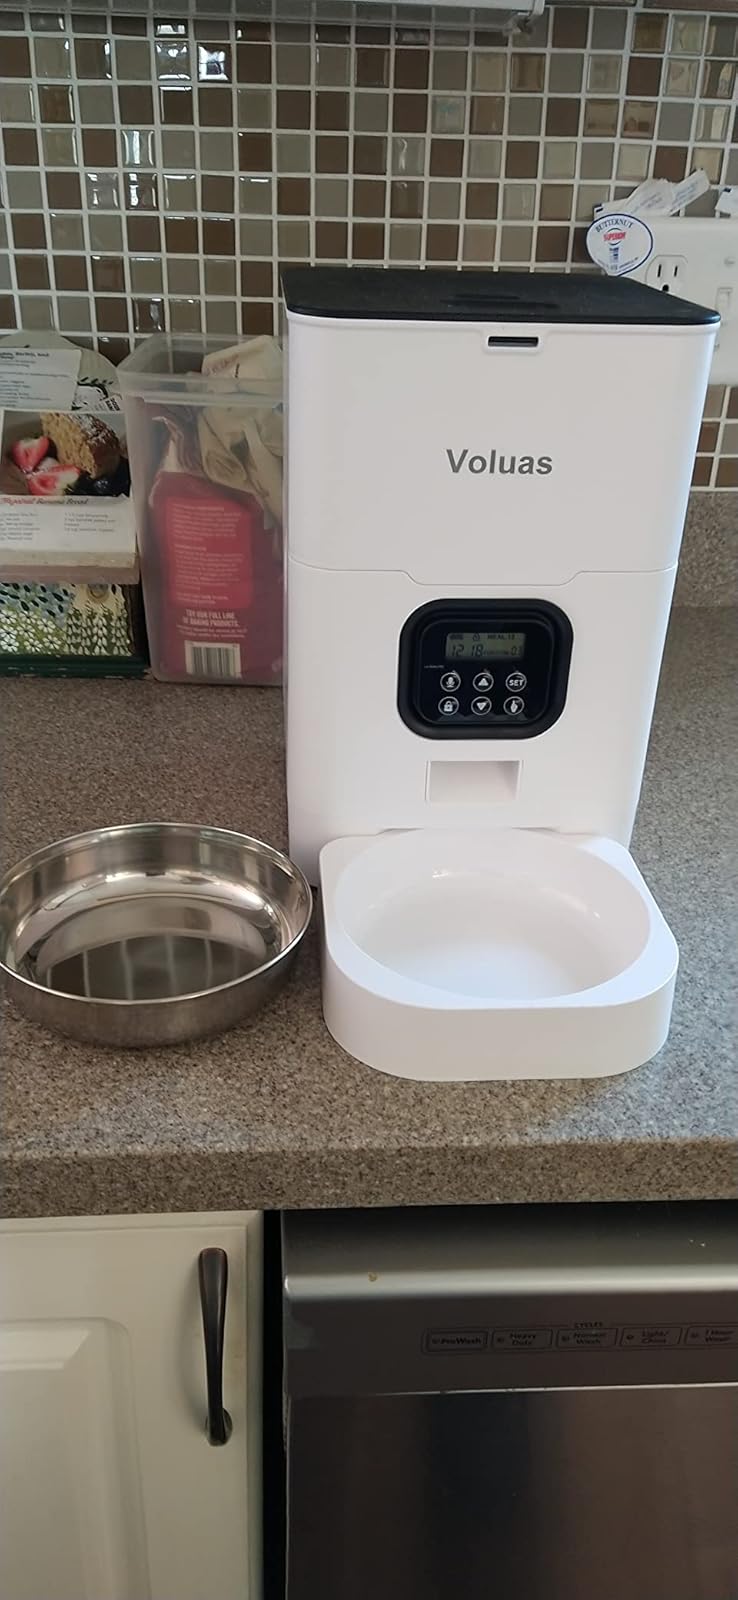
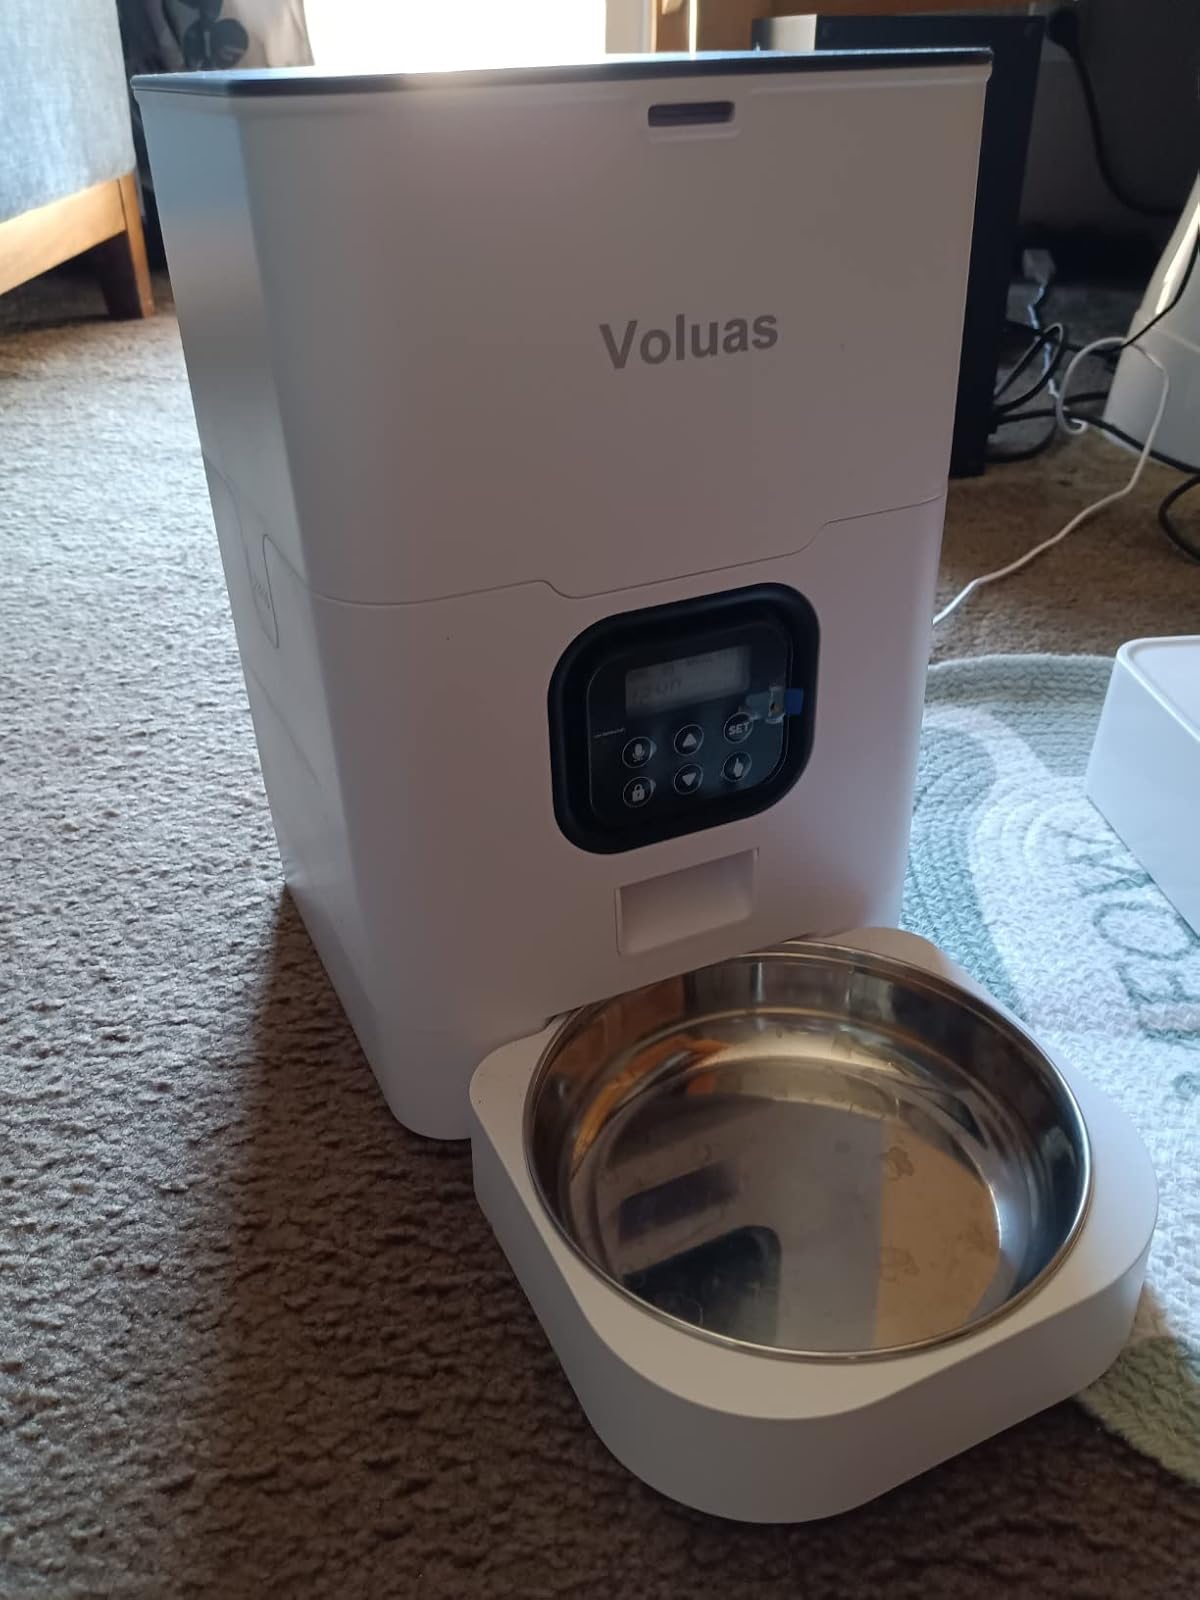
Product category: items_feeder
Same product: yes